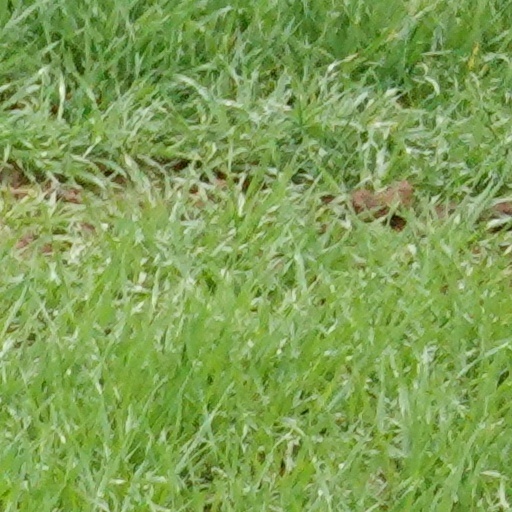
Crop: wheat